Rocky (2006 Indian film)

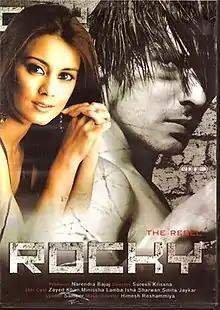
Theatrical release poster

Rocky – The Rebel is a 2006 Indian action drama film directed by Suresh Krisna. The film stars Zayed Khan, Isha Sharvani, Minissha Lamba and Rajat Bedi. The film revolves around a young man Rocky, who cannot withstand injustice and gets into fights. However, he finds himself in trouble after involving himself with a gangster. It is an official remake of the Telugu film "Raghavendra" (2003).